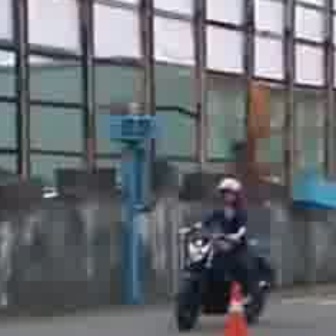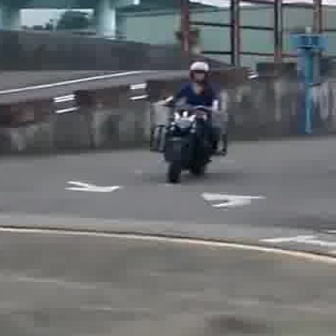
  Please identify the target specified by the bounding box [169,224,273,329] in the first image and locate it in the second image. Return the coordinates in [x_min,y_min,x_max,y_max] format.
Answer: [145,100,227,181]